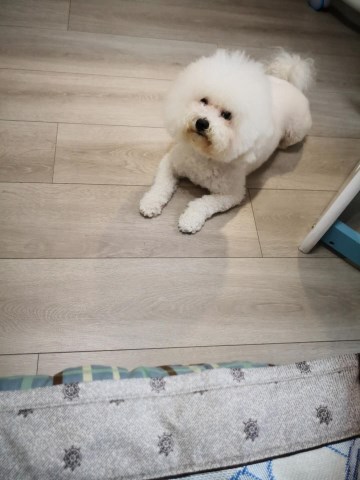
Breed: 3083-n000117-Bichon_Frise